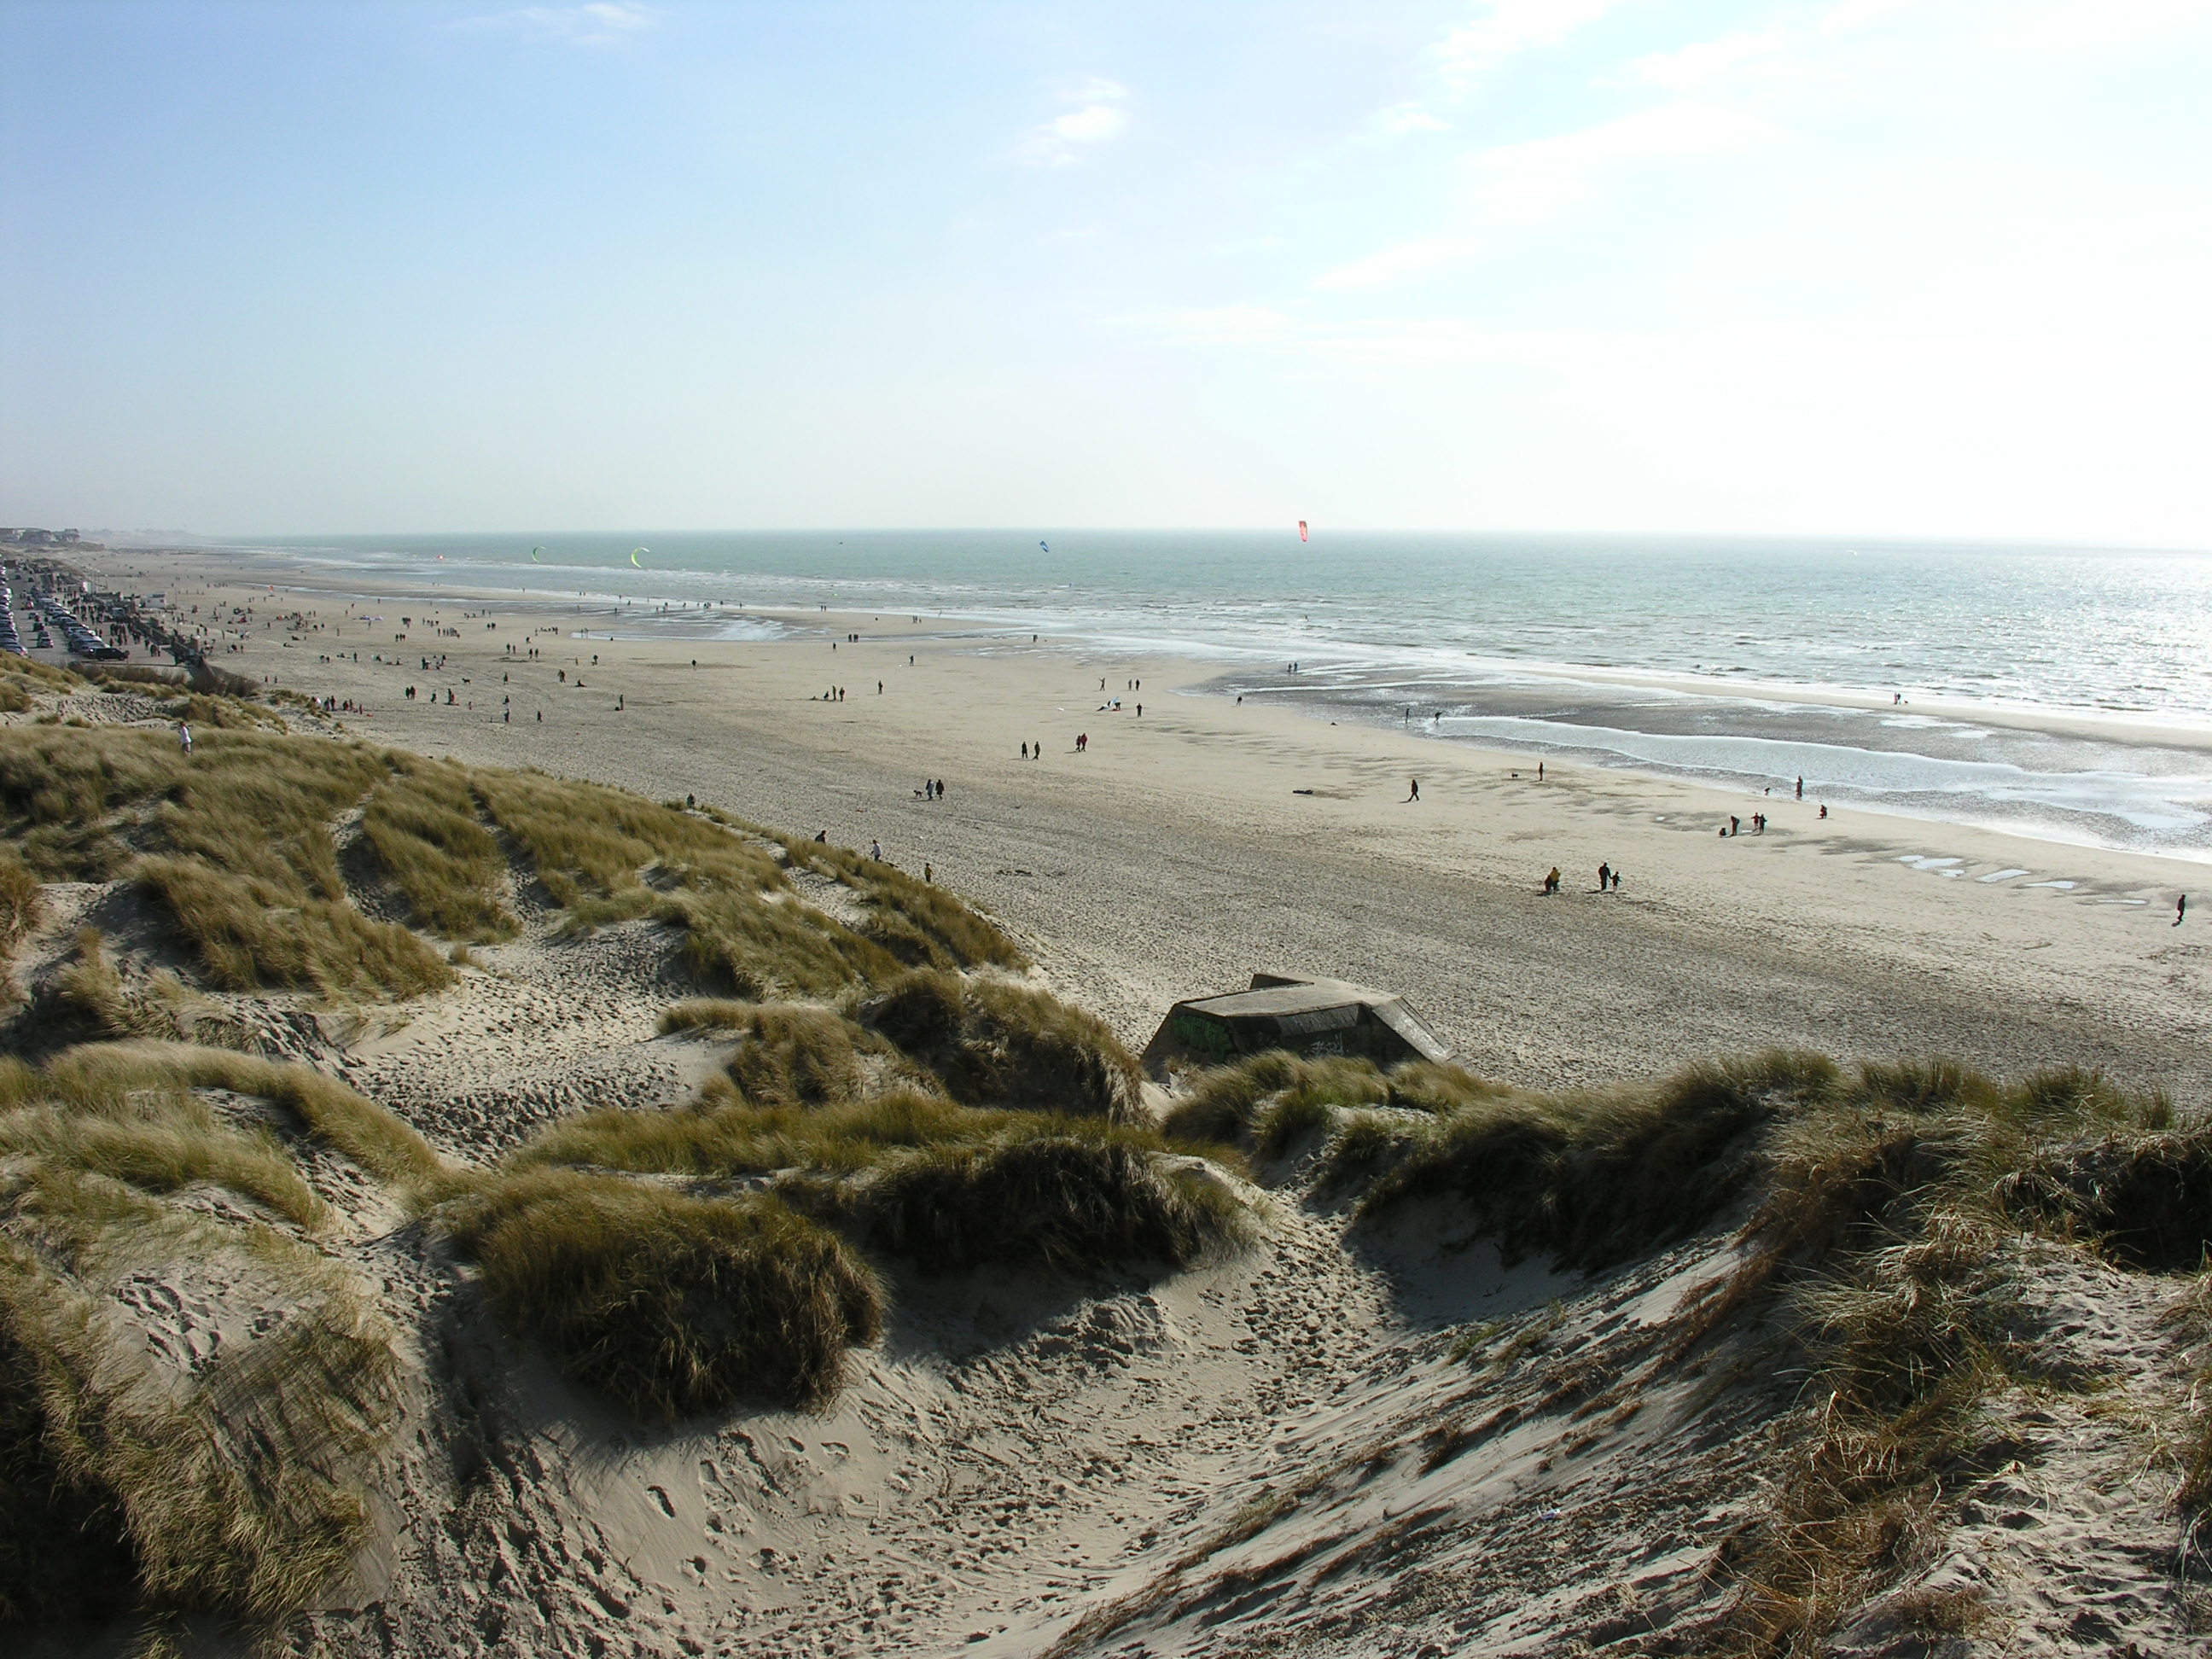
beach, sea, coast, sand, rock, ocean, horizon, dune, shore, wave, cliff, france, cove, bay, terrain, material, body of water, plage, playa, rivage, cape, pasdecalais, cotedopale, stellaplage, wind wave